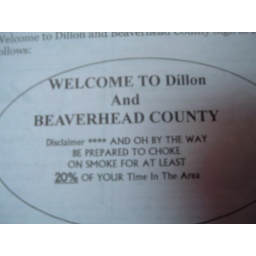
this was in the paper in my home town